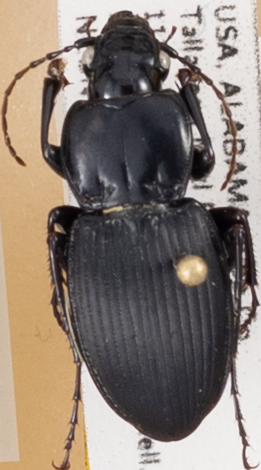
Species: Cyclotrachelus convivus
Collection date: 2018-05-16
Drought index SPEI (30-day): -0.562
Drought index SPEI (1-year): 0.748
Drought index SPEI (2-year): -0.24